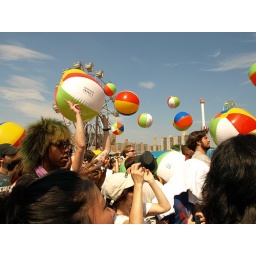
beach balls in crowd 2